West Richmond, South Australia

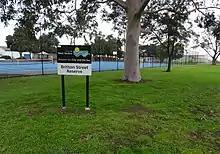
Tennis and Basketball Courts in West Richmond

This small suburb has a small shopping village including a TAB betting venue, a café, a liquor store and newly built McDonalds and Hungry Jacks stores competing alongside each other.